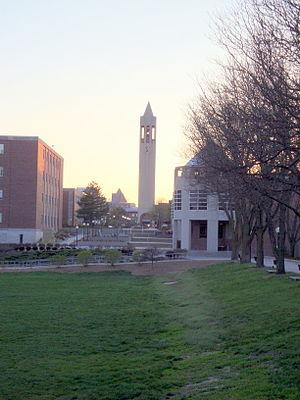
L'université du Nebraska à Omaha est une université américaine située à Omaha dans le Nebraska.